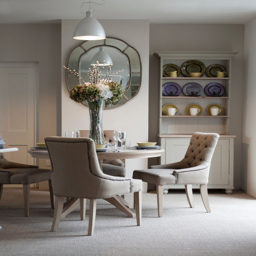
example of a transitional carpeted dining room design with gray walls